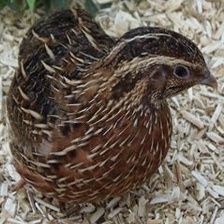
Species: HARLEQUIN QUAIL
Scientific name: COTURNIX DELEGORGUEI
ImageNet parent category: quail